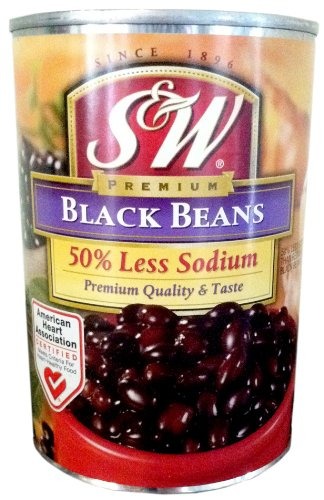
Item Name: S & W Bean Black 50%Salt
Value: 30.0
Unit: Fl Oz

Price: 1.42